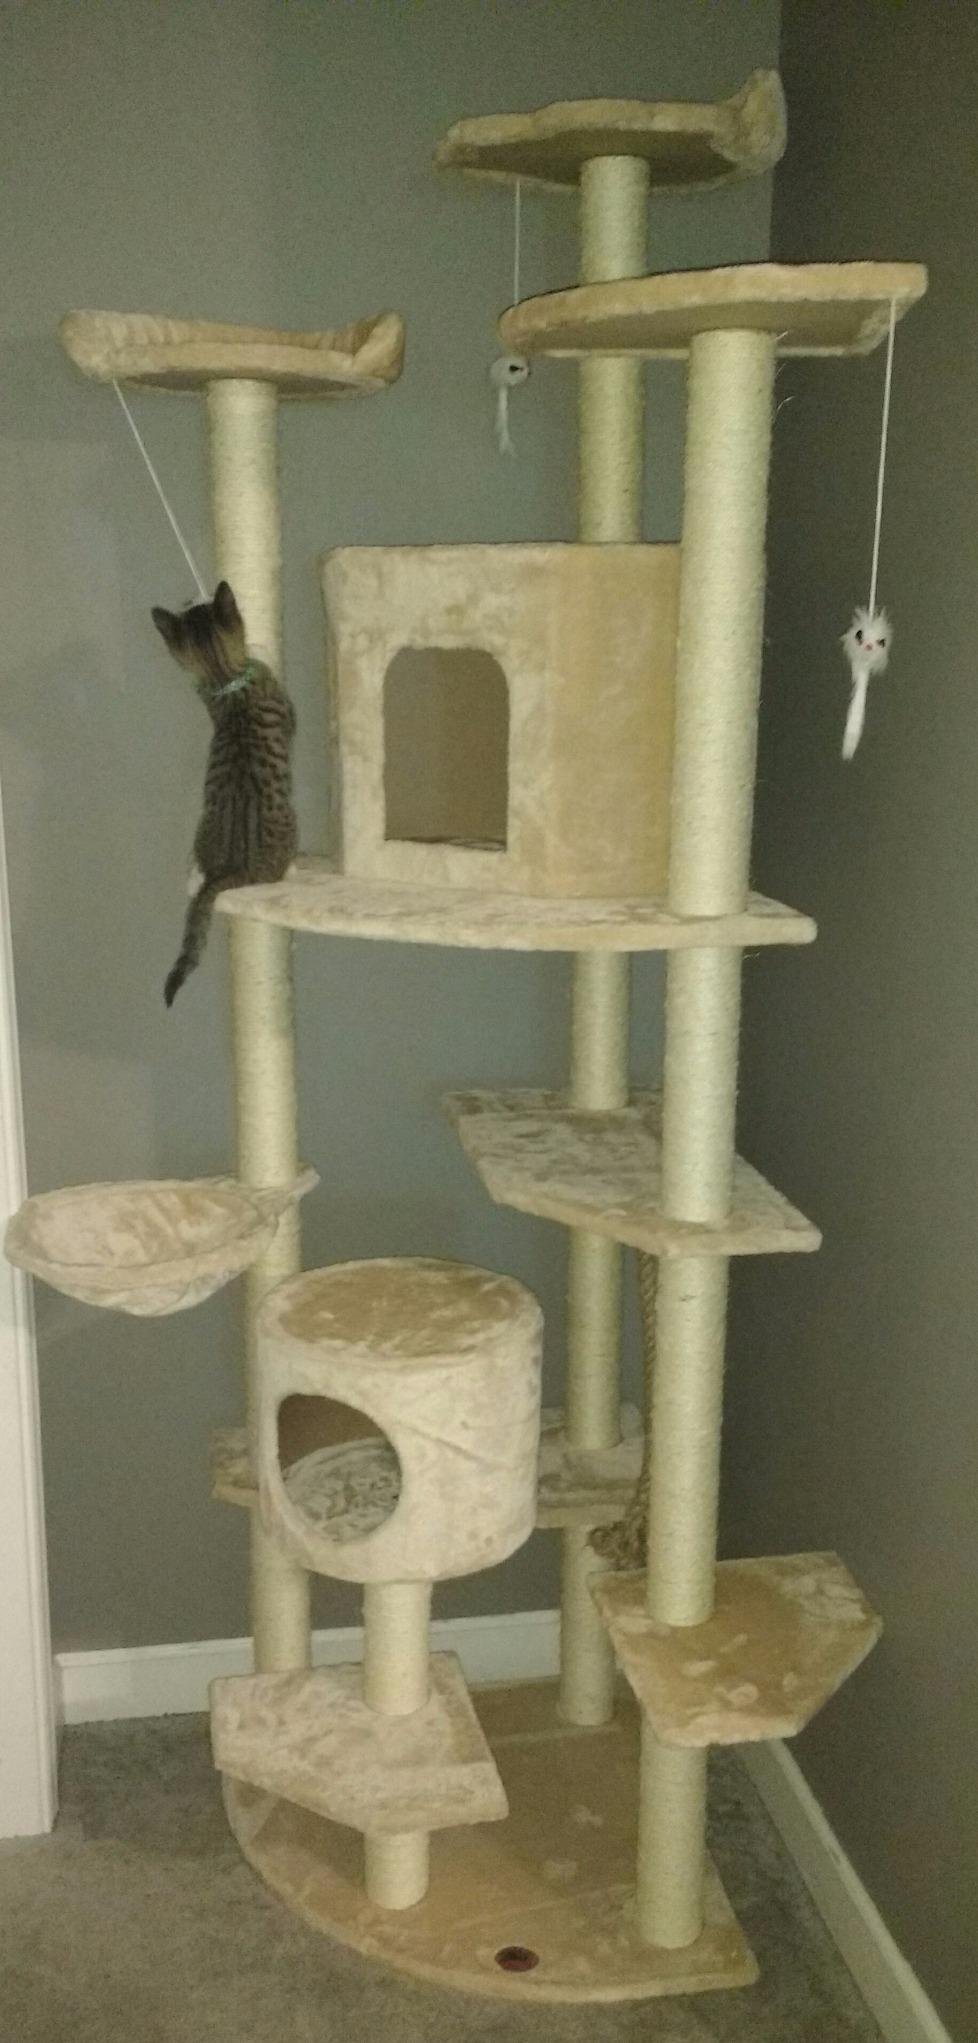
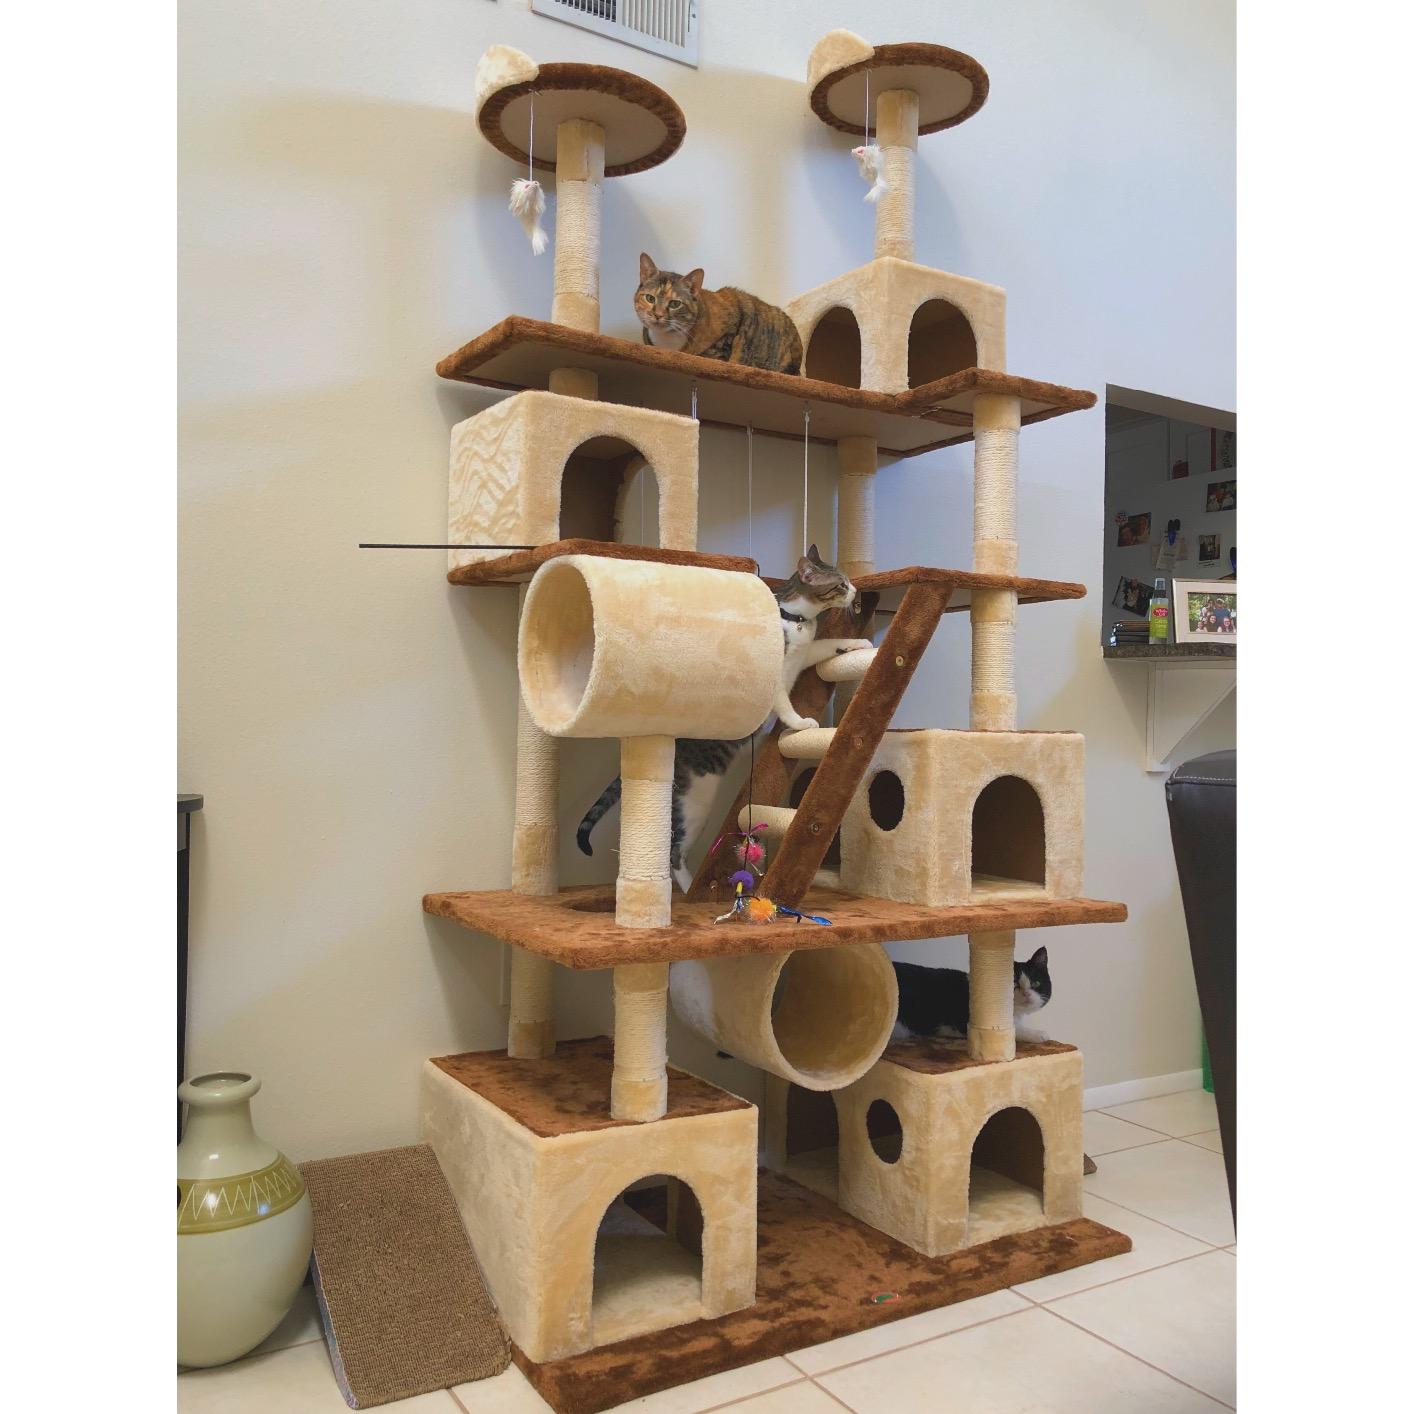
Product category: items_cat tree
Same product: no